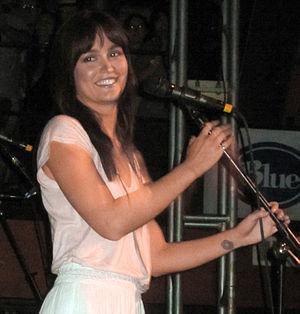
Leighton Marissa Meester, née le 9 avril 1986 à Fort Worth au Texas, est une actrice, chanteuse et mannequin américaine.